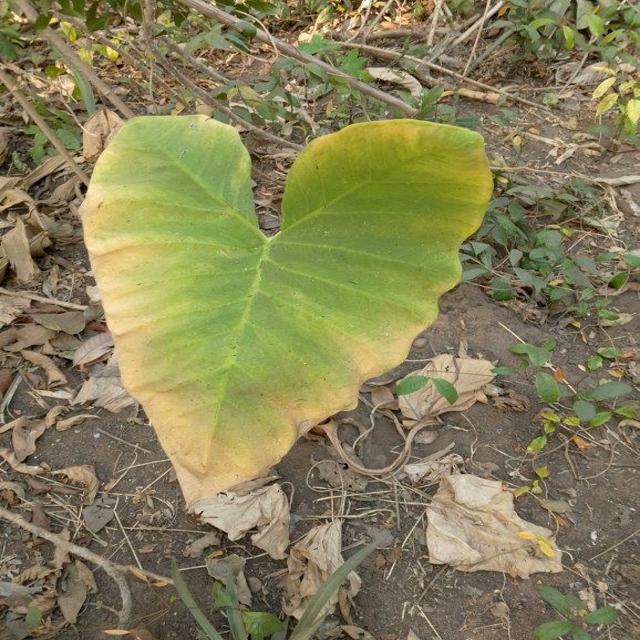
Label: Late_Blight